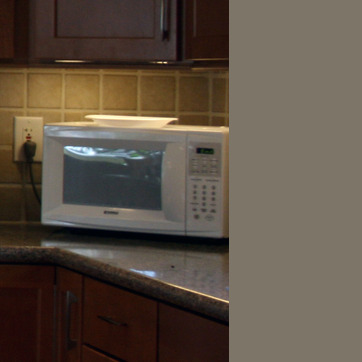
Material: plastic